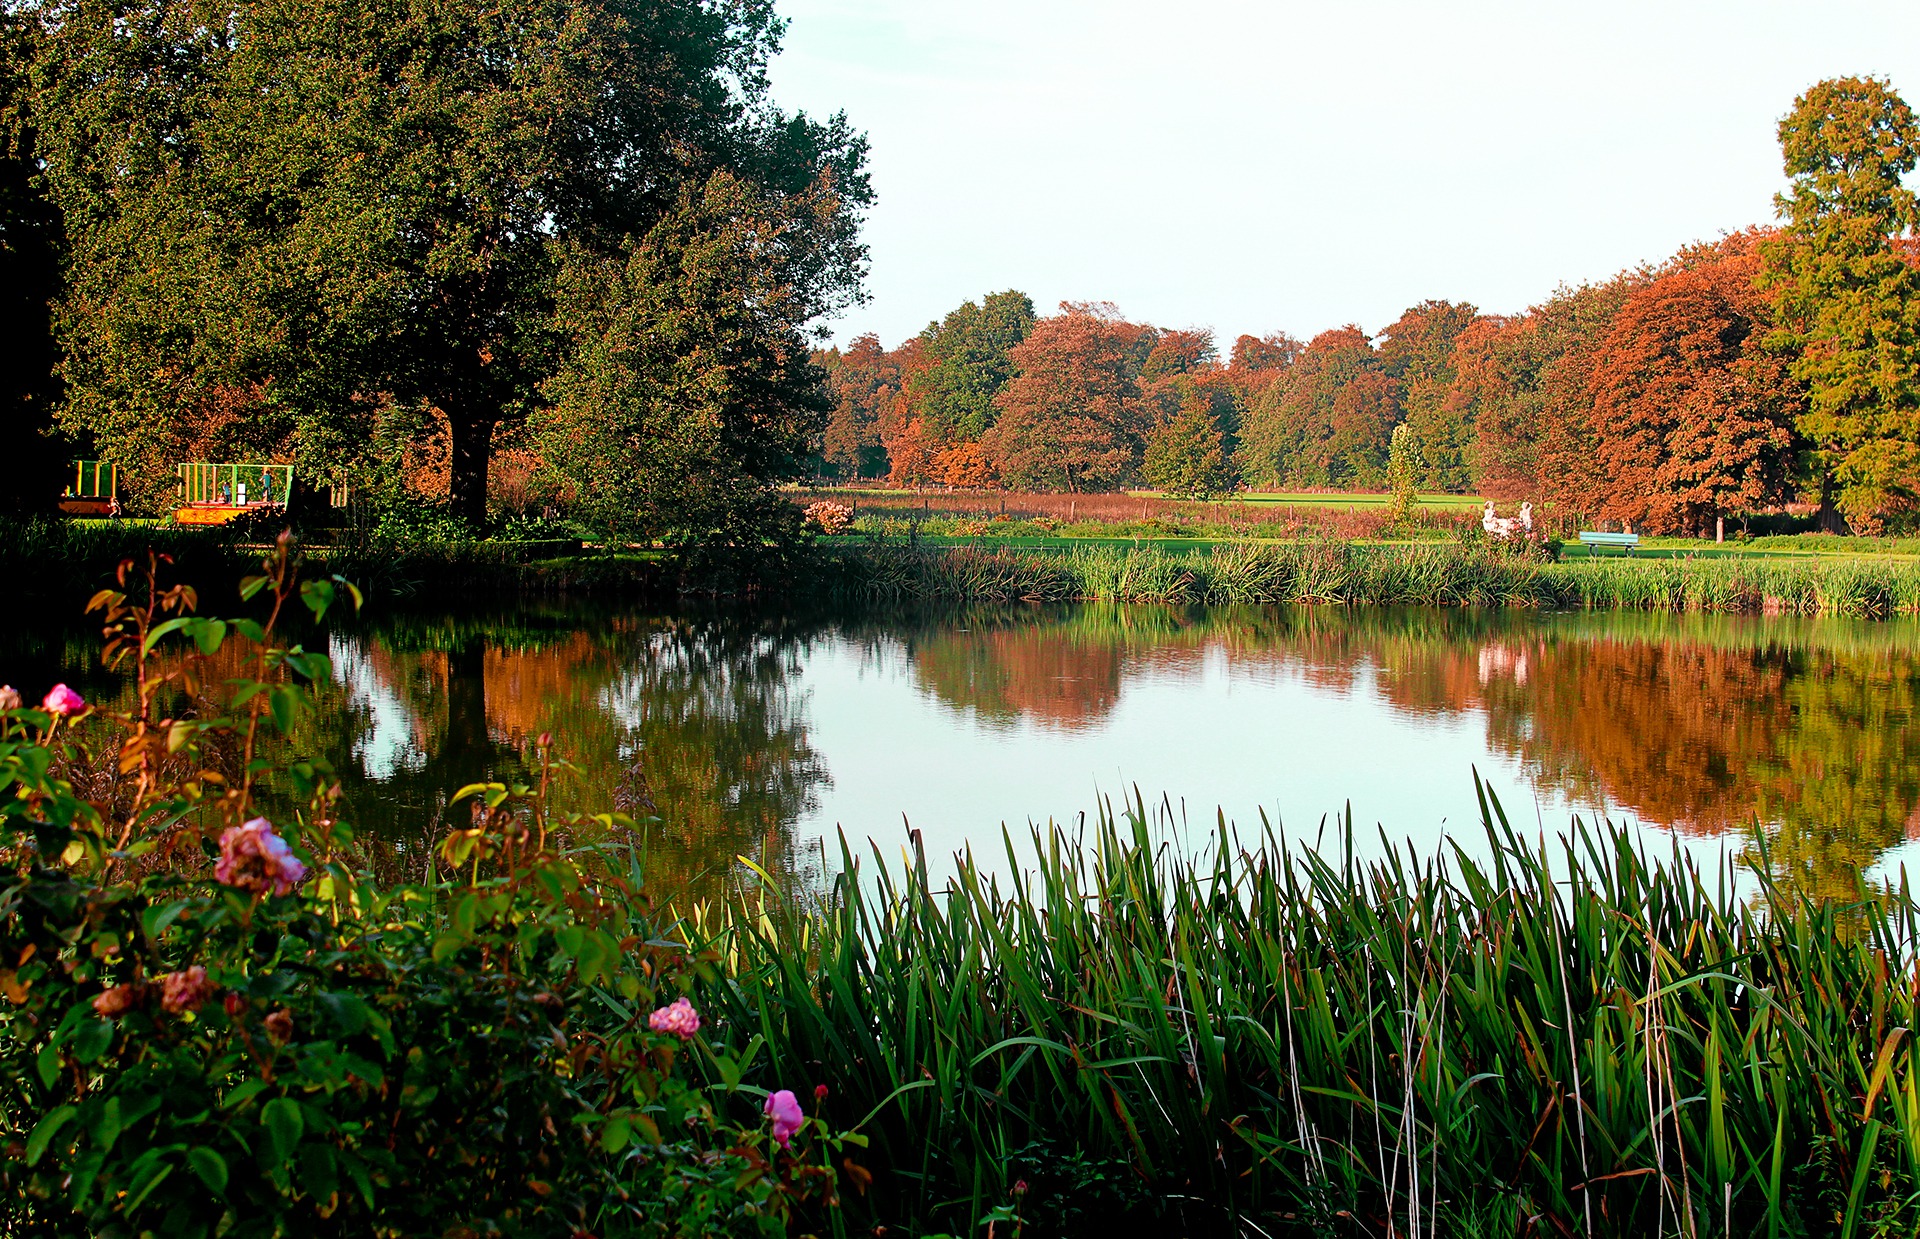
landscape, tree, water, nature, grass, plant, meadow, leaf, flower, lake, river, pond, green, reflection, color, autumn, park, botany, rest, colorful, garden, season, trees, roses, woodland, mirroring, rural area